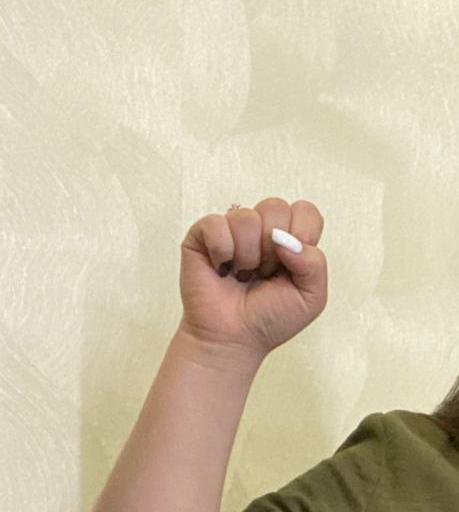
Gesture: fist